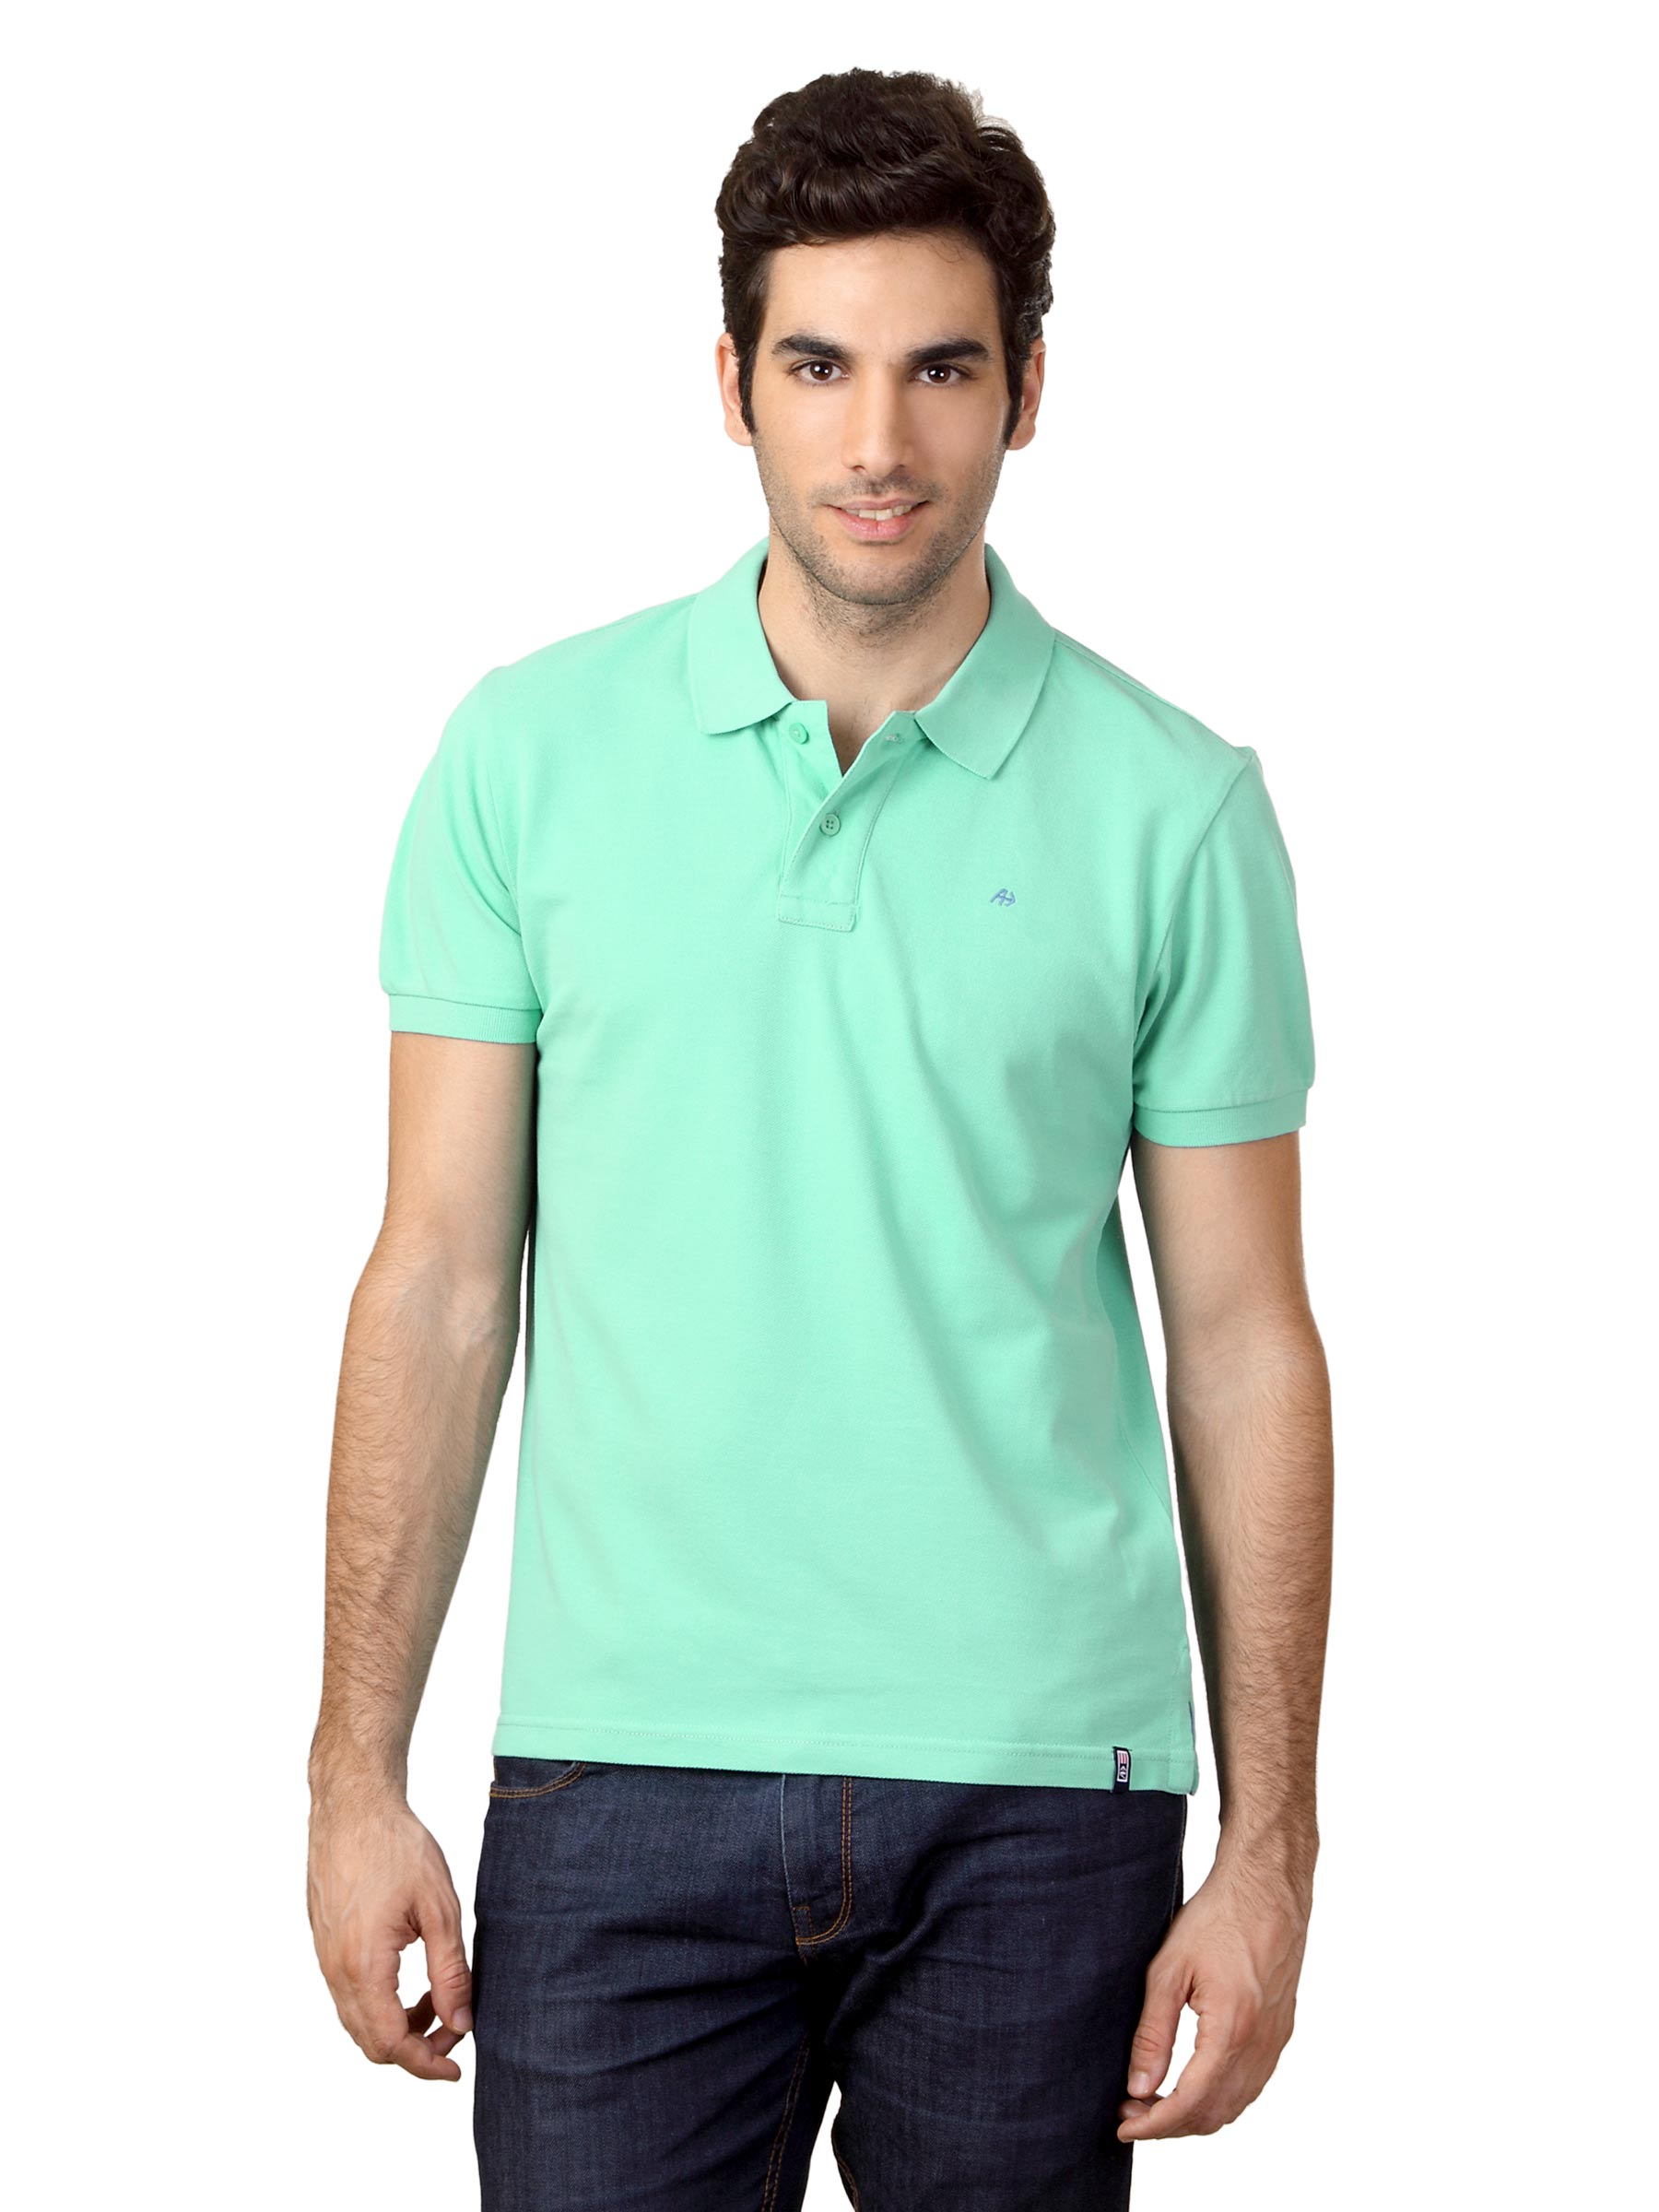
Arrow Sport Men Green T-shirt
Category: Apparel / Topwear / Tshirts
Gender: Men
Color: Green
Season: Summer 2012
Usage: Casual